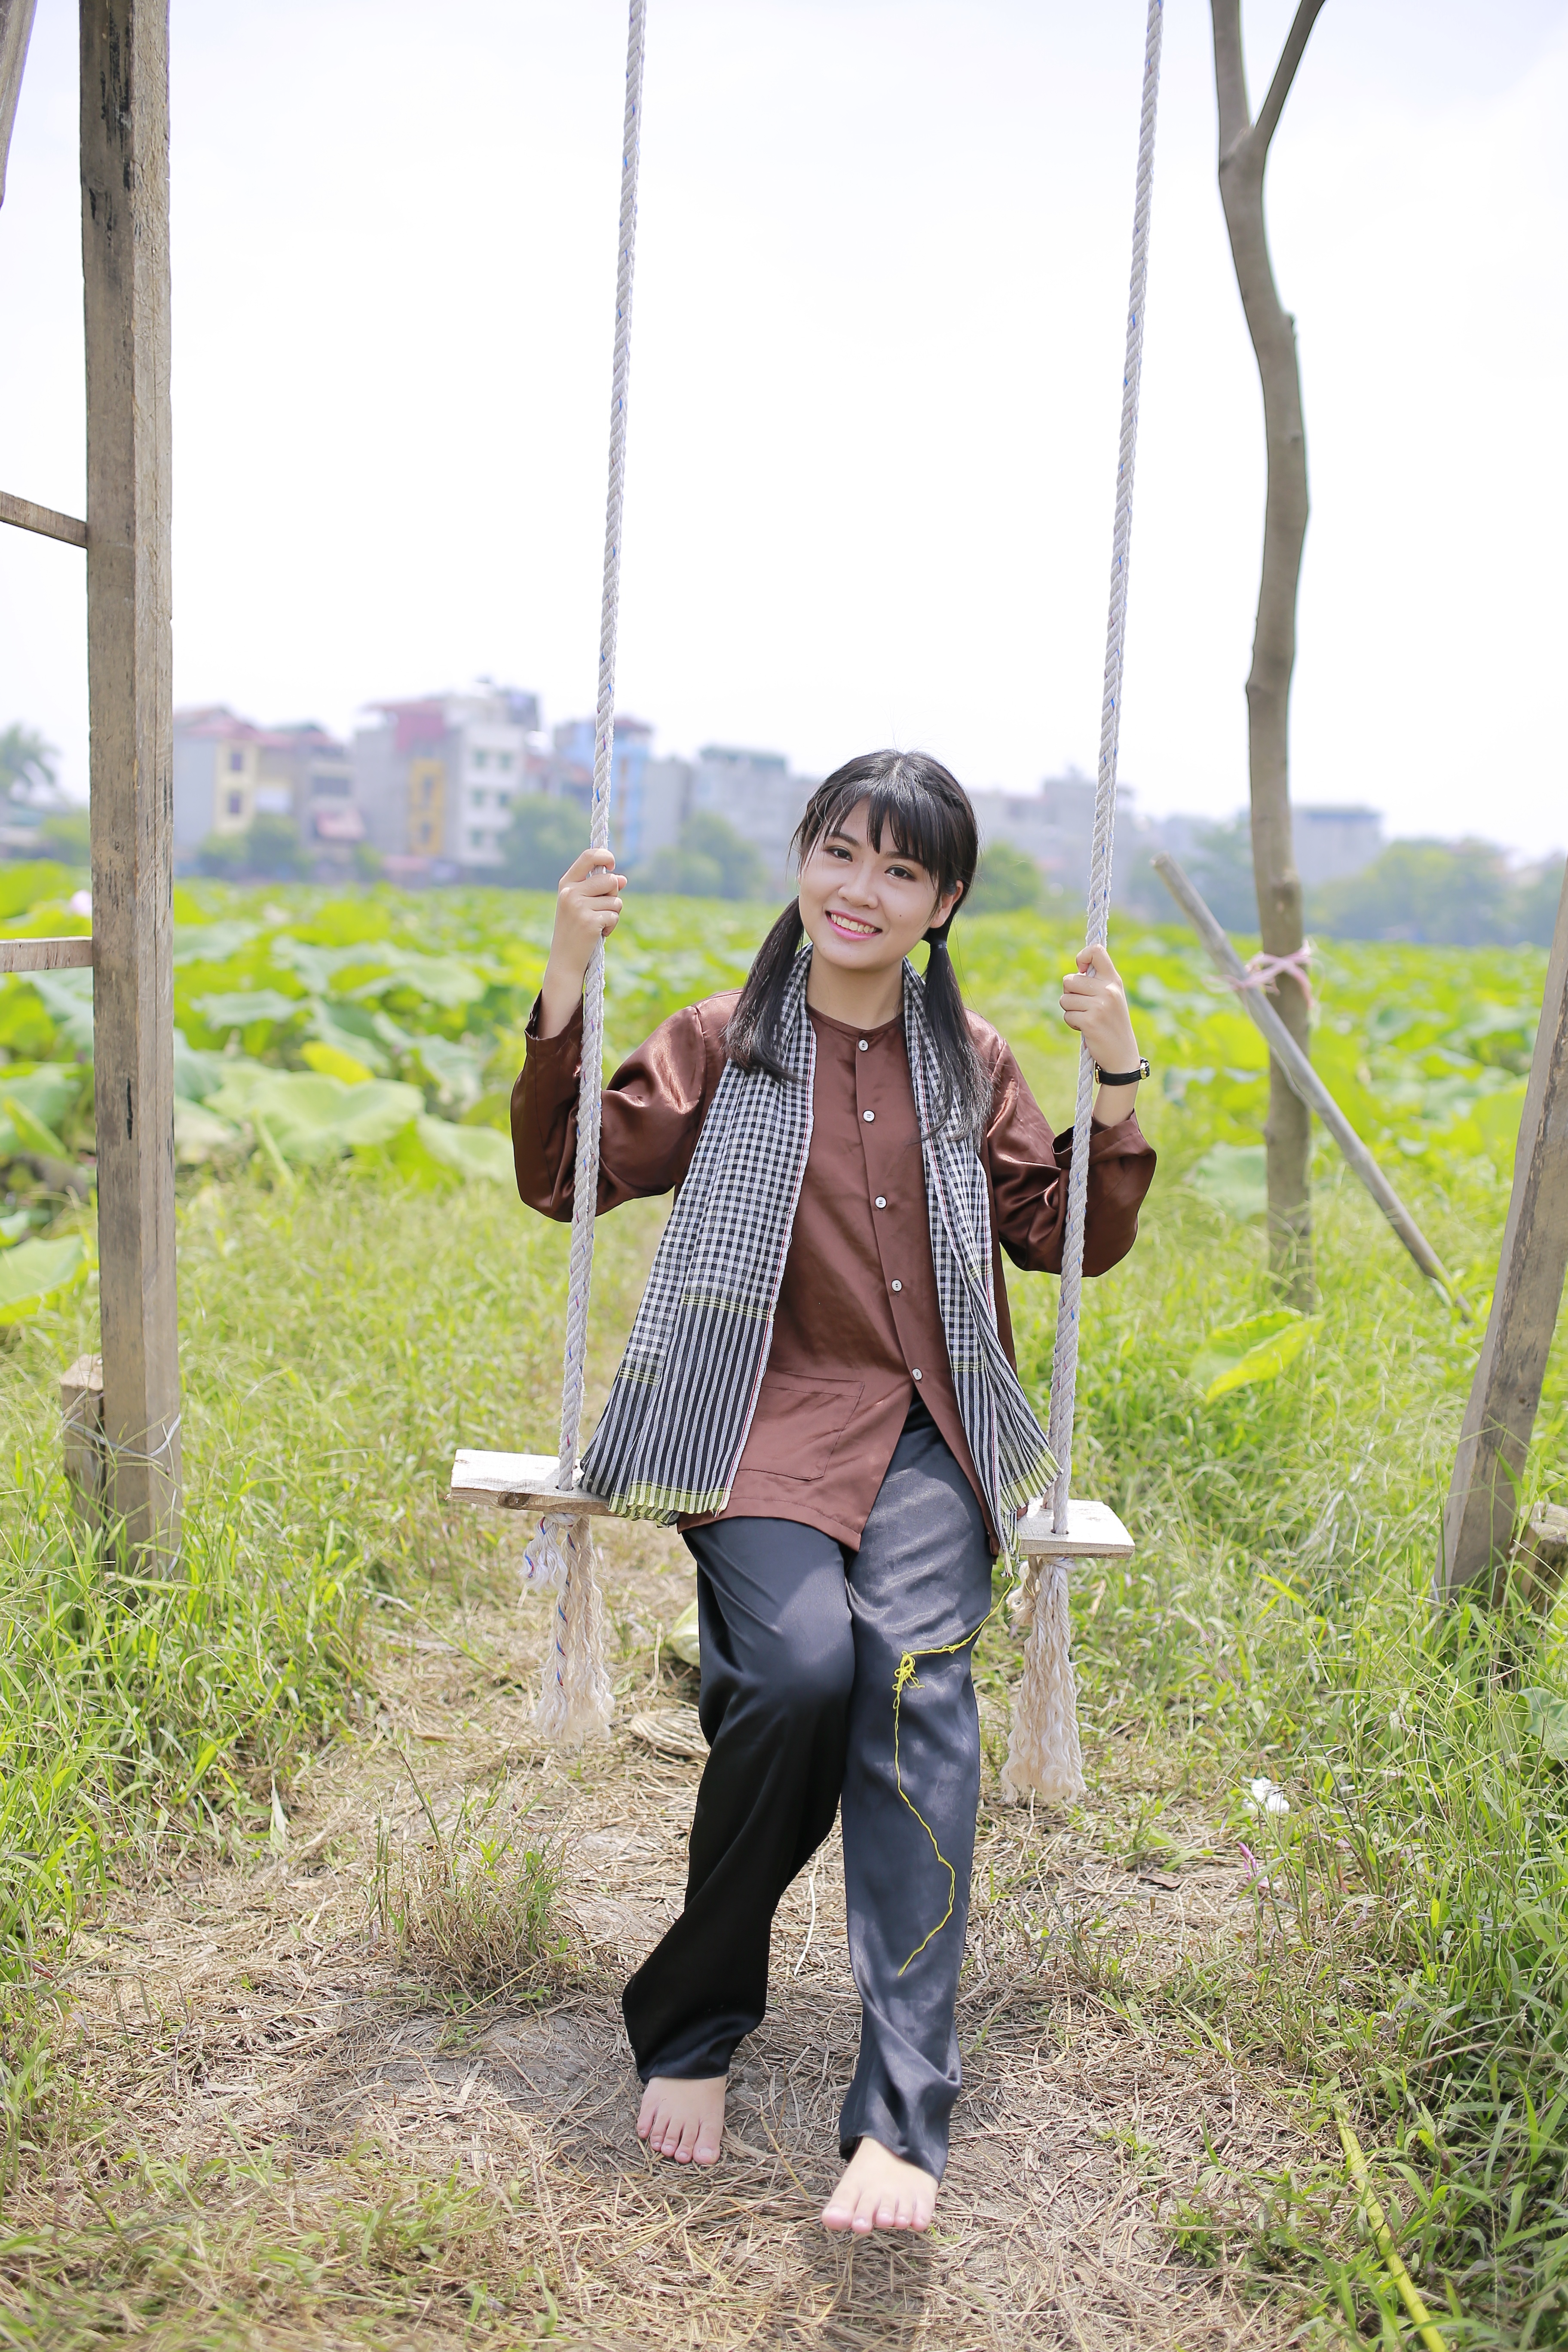
people, agriculture, con gai mien tay, que huong viet nam, con gai viet nam